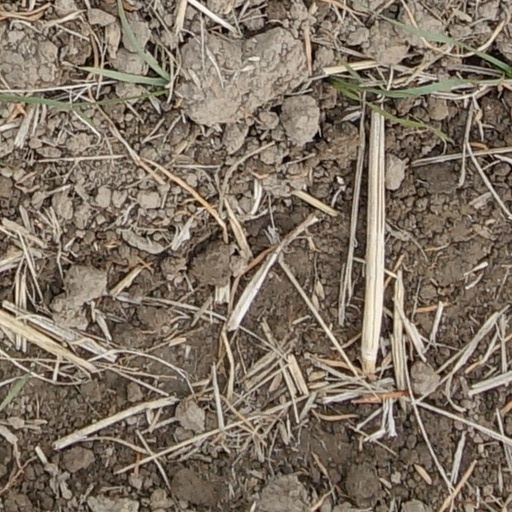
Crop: wheat